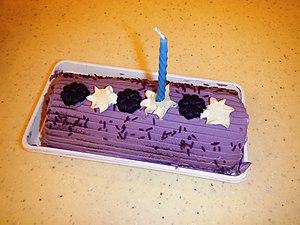
Un gâteau roulé ou roulé en anglais swiss roll ou roll cake est un enroulement de génoise et de crème fouettée, de confiture ou de glaçage.